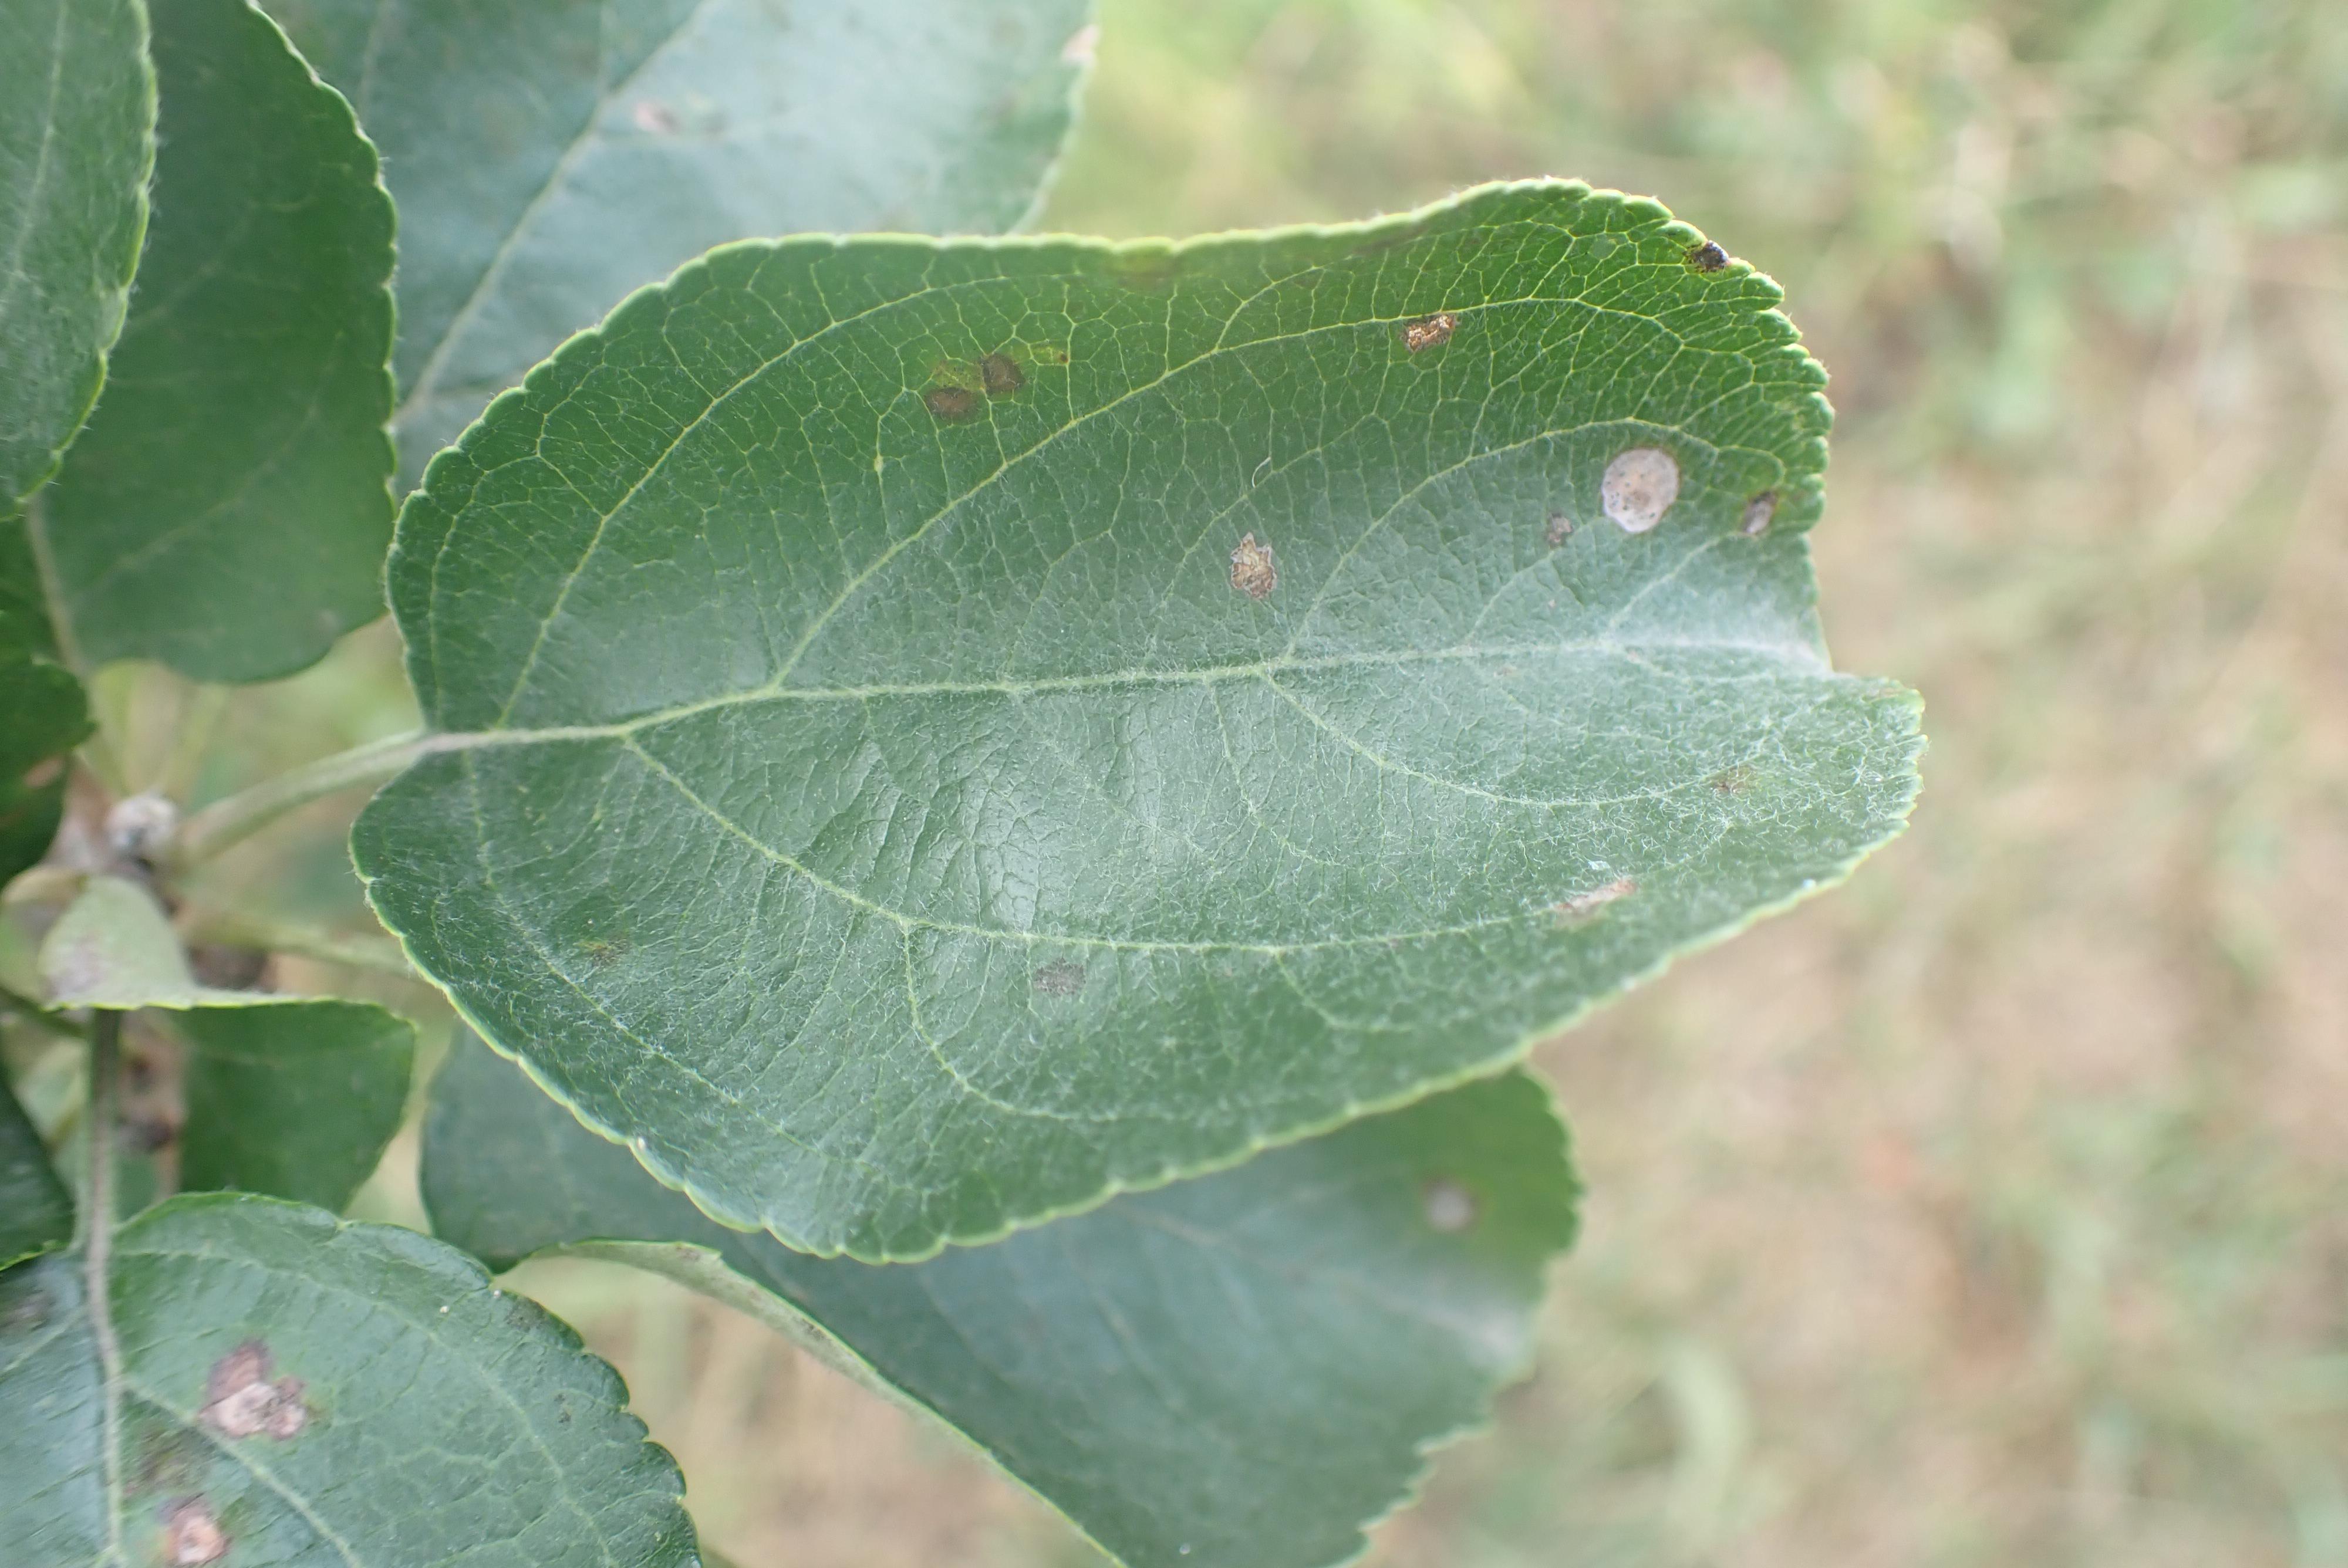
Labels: scab, frog_eye_leaf_spot